Ordination of women

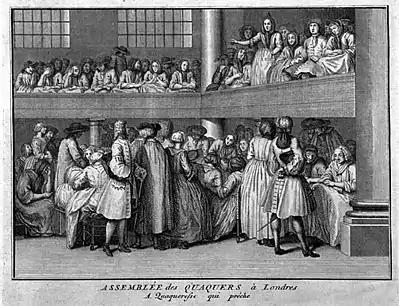
A female Quaker preacher and her congregation

Usually, these roles were male preserves. However, Quakers, who have no ordained clergy, have had women preachers and leaders from their founding in the mid-17th century. Women's ministry has been part of Methodist tradition in the UK for over 200 years. In the late 18th century in England, John Wesley allowed for female office-bearers and preachers. The Salvation Army has allowed the ordination of women since its beginning in 1865, although it was a hotly disputed topic between William and Catherine Booth. The fourth, thirteenth, and nineteenth Generals of the Salvation Army were women. Similarly, the Church of the Nazarene has ordained women since its foundation in 1908, at which time a full 25% of its ordained ministers were women.